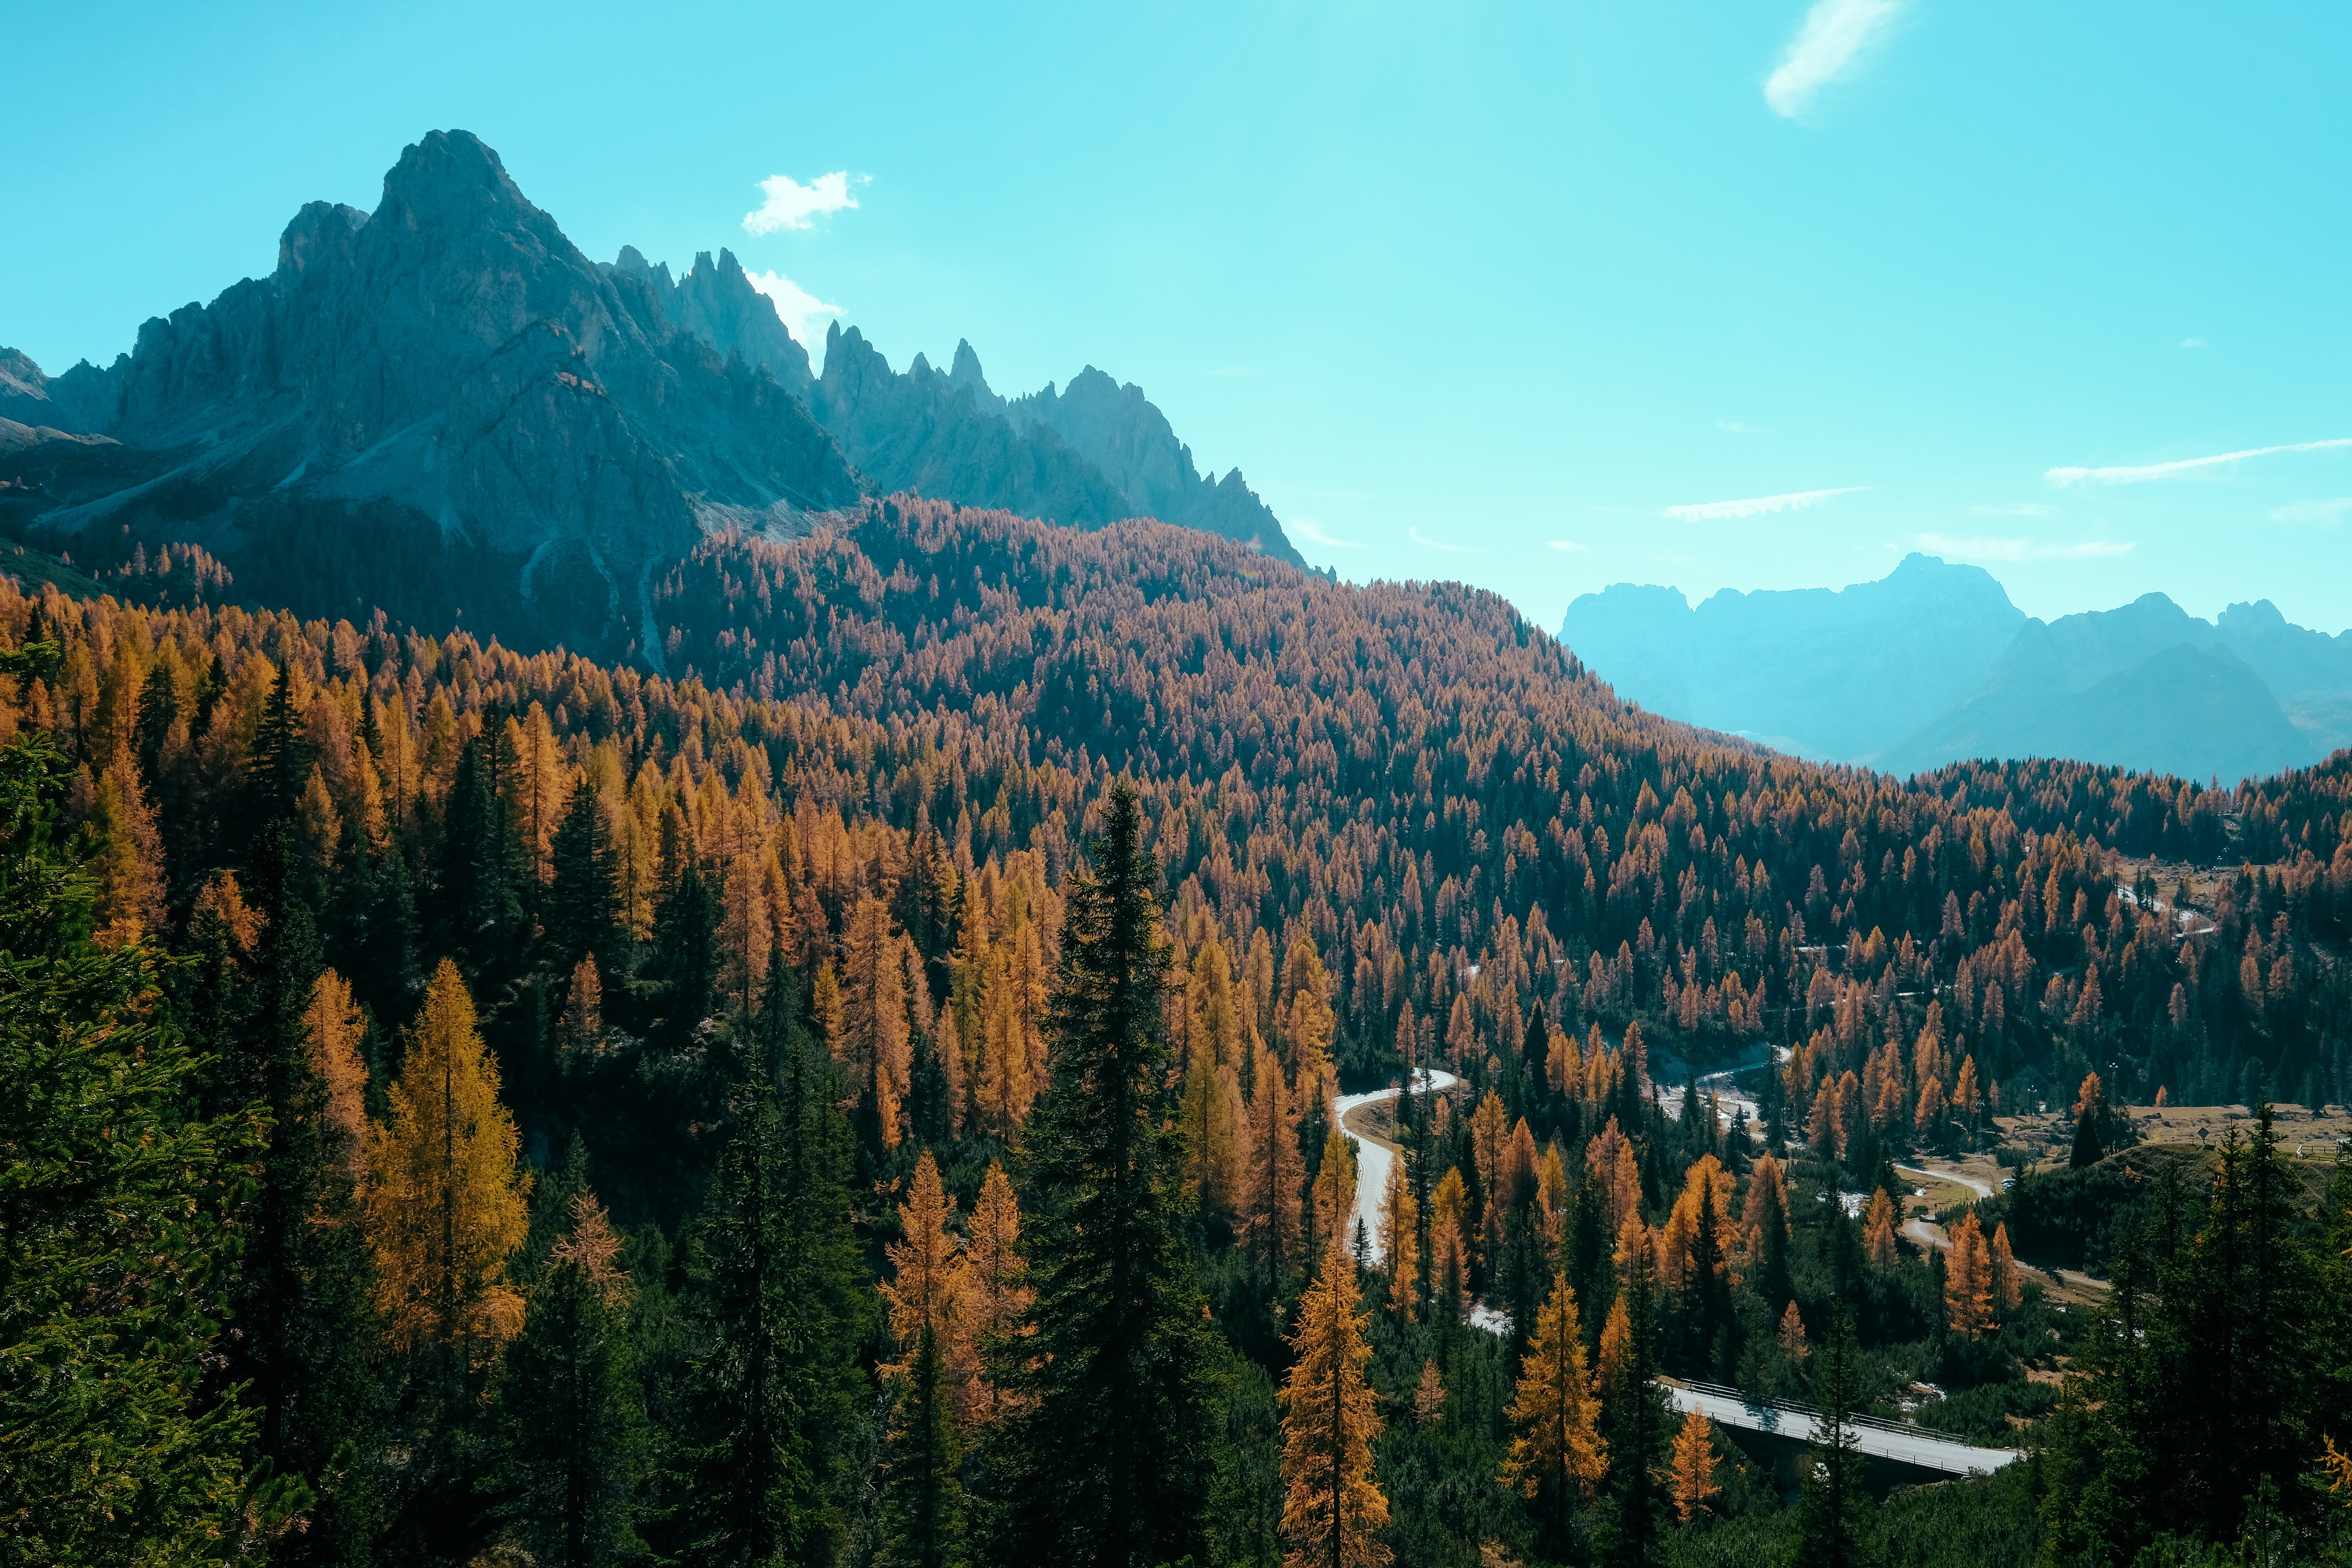
nature, mountainous landforms, wilderness, mountain, tree, ecosystem, mountain range, mount scenery, sky, vegetation, tropical and subtropical coniferous forests, spruce fir forest, national park, temperate coniferous forest, hill station, biome, conifer, massif, ridge, forest, pine family, alps, escarpment, fir, landscape, hill, mountain pass, temperate broadleaf and mixed forest, larch, elevation, pine, meadow, valley, spruce, summit, shrubland, evergreen, plateau, plant community